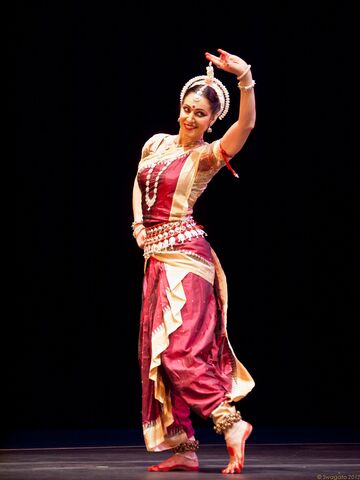
Dance form: odissi